Cross Mound

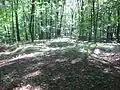
Tarlton Cross Mound from the west

Cross Mound (also called the Tarlton Cross Mound) is an earthwork located near Tarlton, Ohio in the United States. The culture who built it and the time it was built remains unknown. It is listed on the National Register of Historic Places. A 21st-century archaeologists described it as "one of the many enigmatic effigy mounds in Southern Ohio."